Aerial reconnaissance

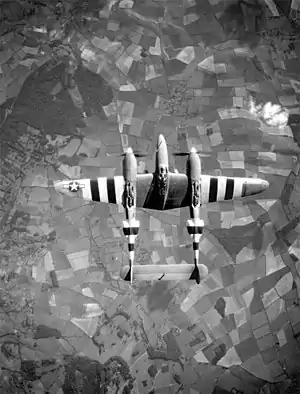
A USAAF photo-reconnaissance Lockheed F-5 Lightning in flight over Europe circa June 1944. It is marked with invasion stripes to help Allied troops clearly identify it as an Allied plane.

Aerial reconnaissance is reconnaissance for a military or strategic purpose that is conducted using reconnaissance aircraft. The role of reconnaissance can fulfil a variety of requirements including artillery spotting, the collection of imagery intelligence, and the observation of enemy maneuvers.